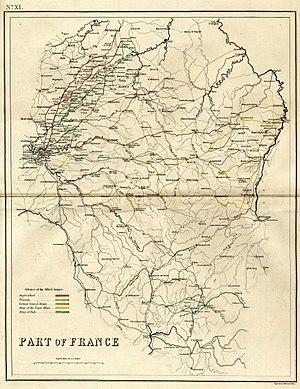
La Septième Coalition est formée en toute hâte en 1815 après le retour de Napoléon Iᵉʳ et avant son entrée à Paris. Le 13 mars, six jours avant que Napoléon n’atteigne la capitale, les puissances au congrès de Vienne le déclarent hors-la-loi. Quatre jours plus tard le Royaume-Uni, l'Empire russe, l'Empire d'Autriche et le Royaume de Prusse parviennent à mobiliser cent cinquante mille hommes dans le but de l’écarter de la tête de la France.